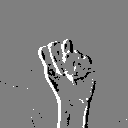
ASL letter: n